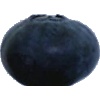
Label: Blueberry 1